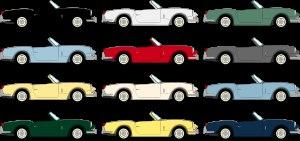
La Triumph Spitfire est une automobile de type roadster à deux places et moteur 4 cylindres en ligne, construite de 1962 à 1980 par le constructeur automobile britannique Triumph, conçue par Harry Webster, et munie d’une carrosserie dessinée par Giovanni Michelotti. Prévue pour être une voiture de sport à bon marché, elle est basée sur la Triumph Herald, une petite berline. La Triumph GT6, un coupé à moteur 6 cylindres, en est dérivée.